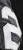
Number: 2